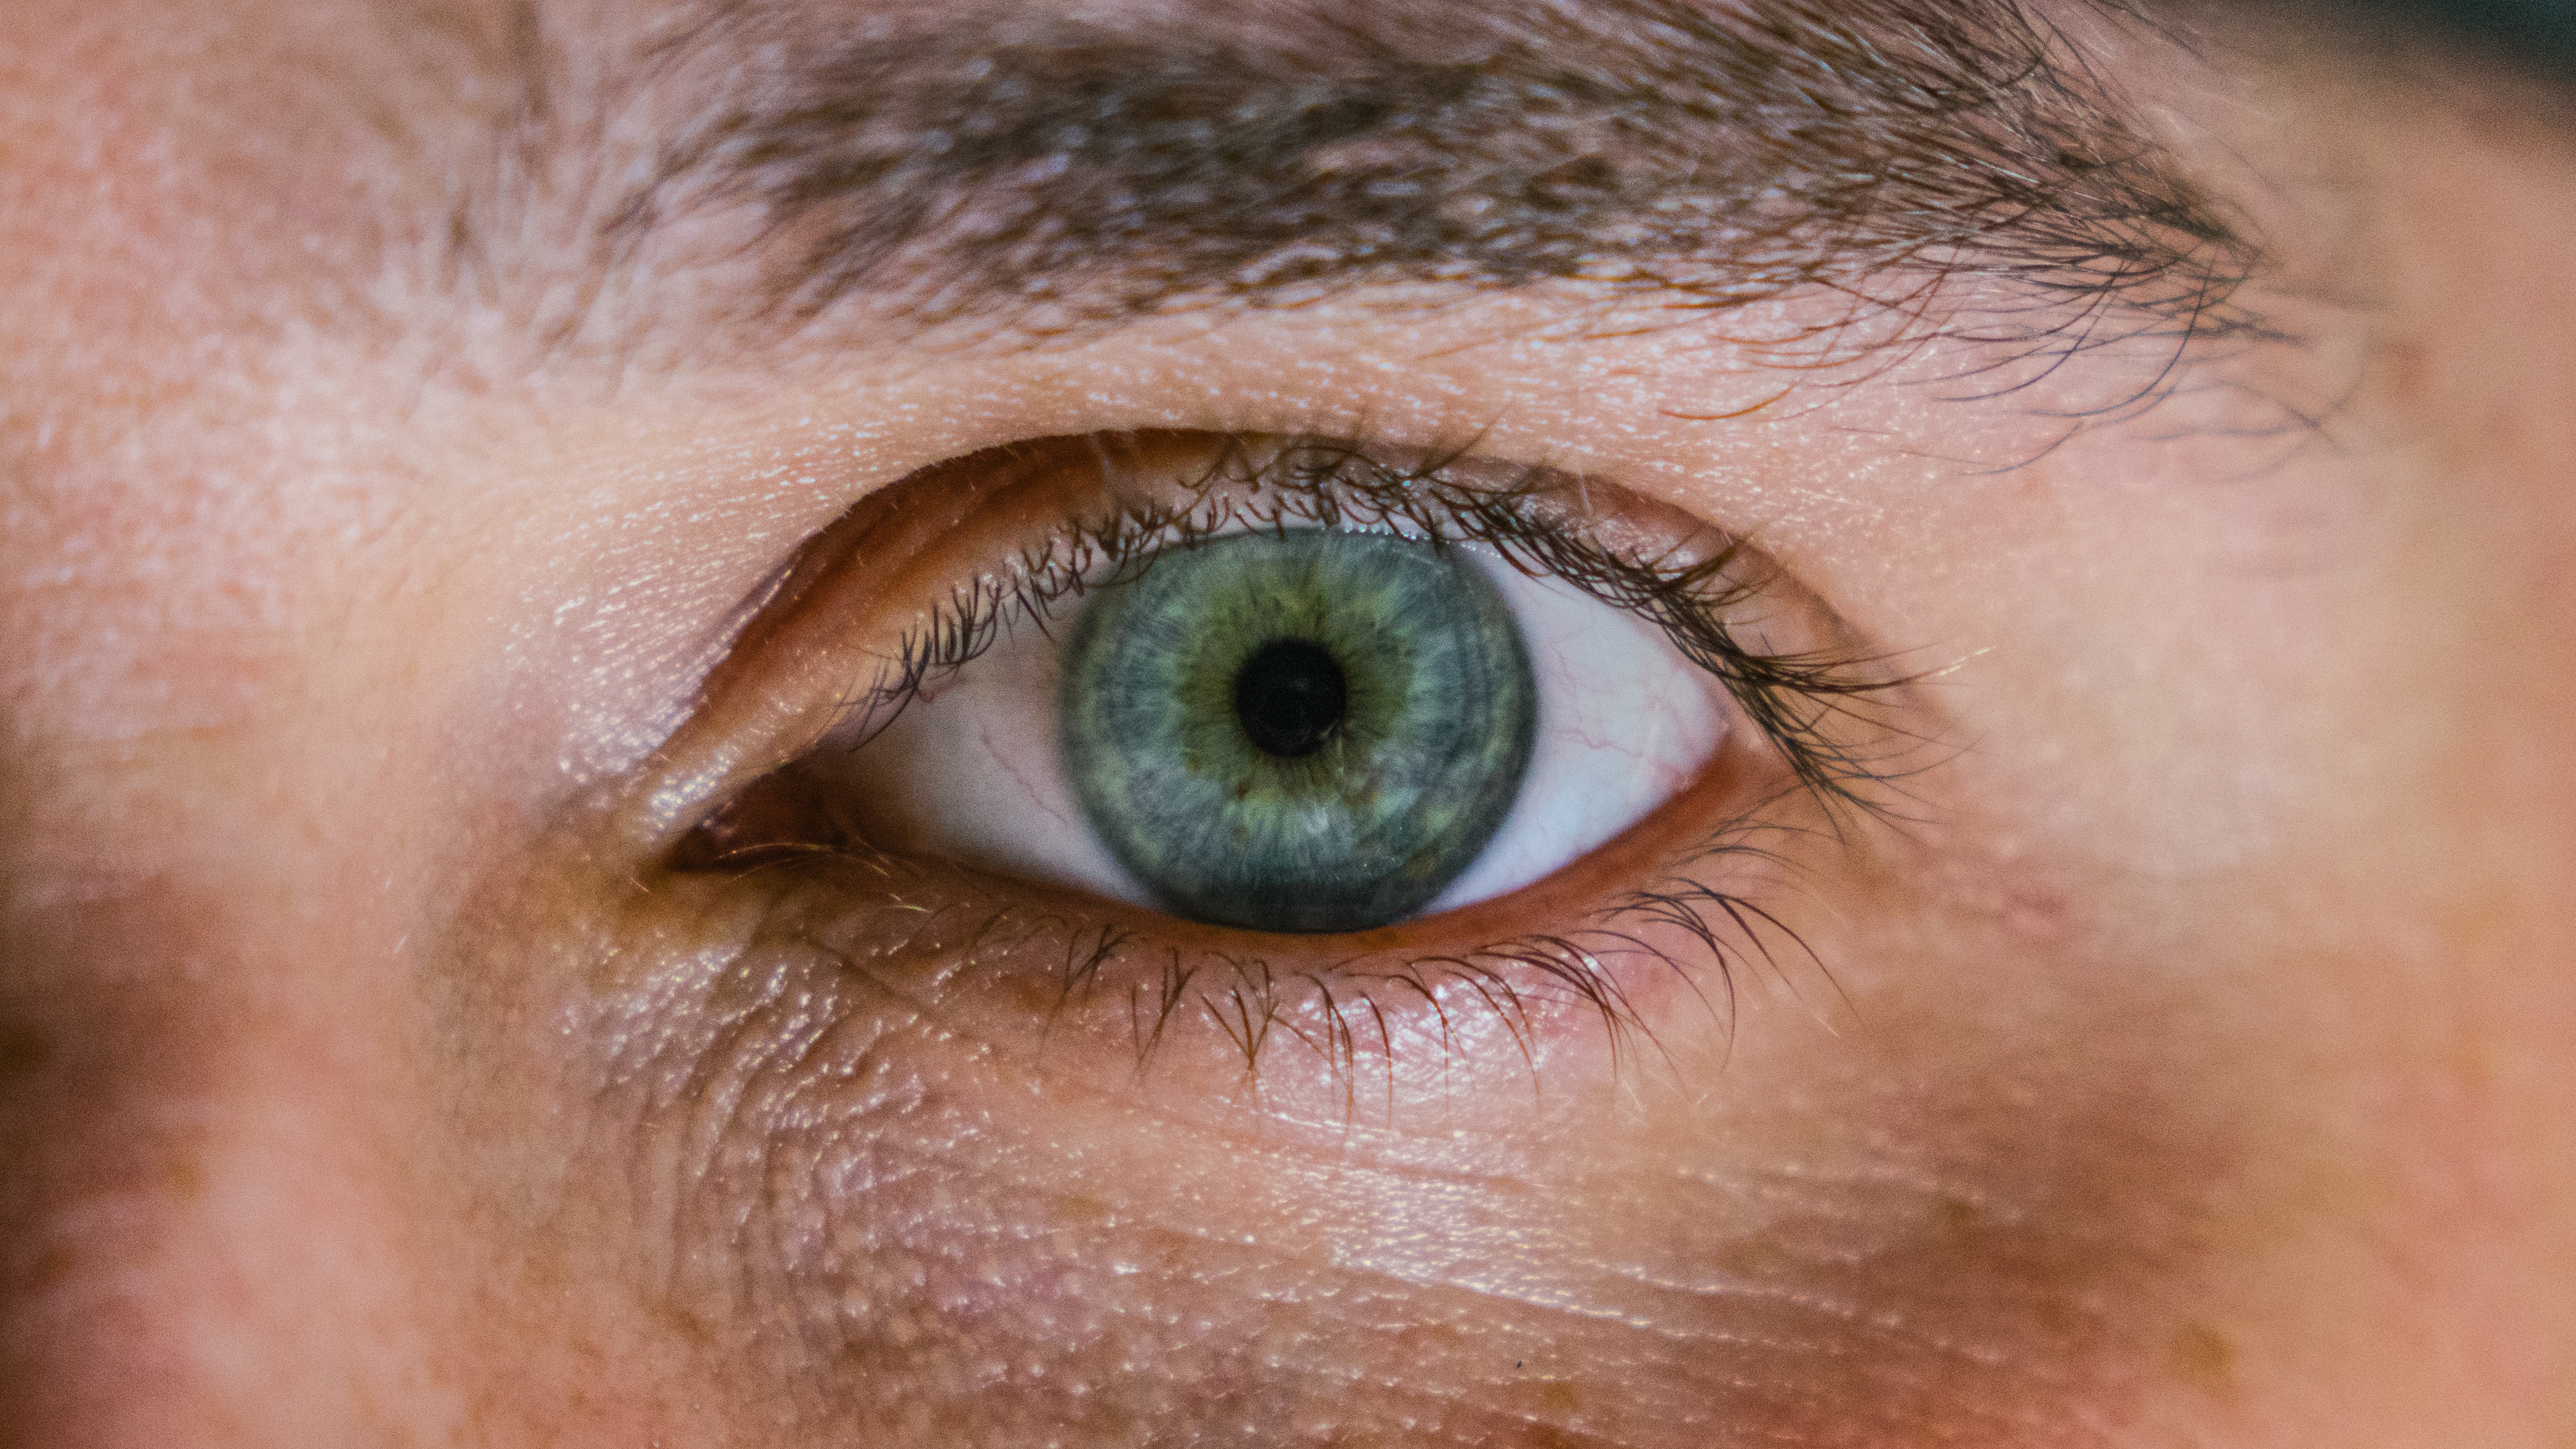
green, color, blue, eyebrow, eyelid, mouth, eyelash, pupil, close up, human body, face, nose, cheek, iris, eye, head, skin, beauty, organ, macro photography, forehead, vision care, eyelash extensions